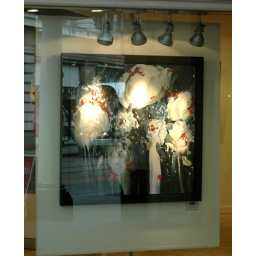
frame in glass window charella duffus